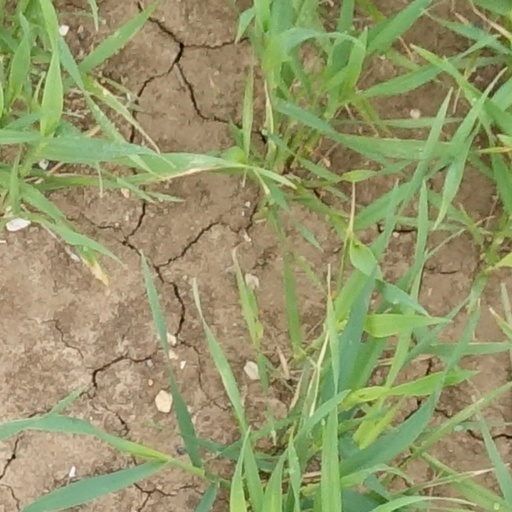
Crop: wheat